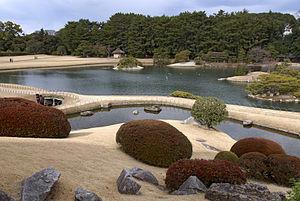
Monuments est un terme collectif utilisé par la loi du gouvernement japonais pour la protection des biens culturels pour désigner le patrimoine culturel du Japon comme les lieux historiques tels que les amas coquilliers, les anciennes tombes, les sites de palais, de forts ou châteaux, de maisons d'habitation monumentales et autres sites de valeur historique ou scientifique élevée ; les jardins, les ponts, les gorges, les montagnes et autres lieux de grande beauté ; et les caractéristiques naturelles comme les animaux, les plantes et les formations géologiques ou minérales de haute valeur scientifique.